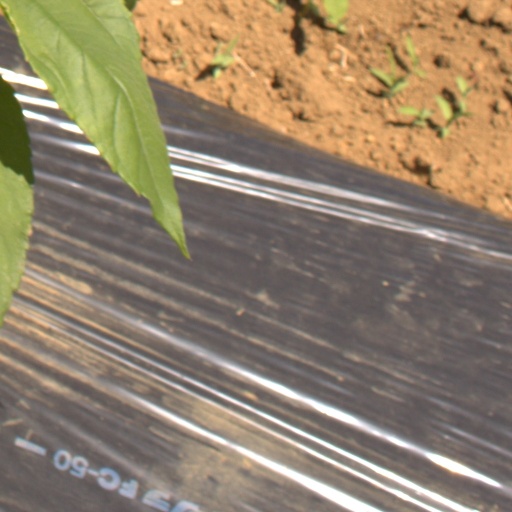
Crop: Jerusalem artichoke